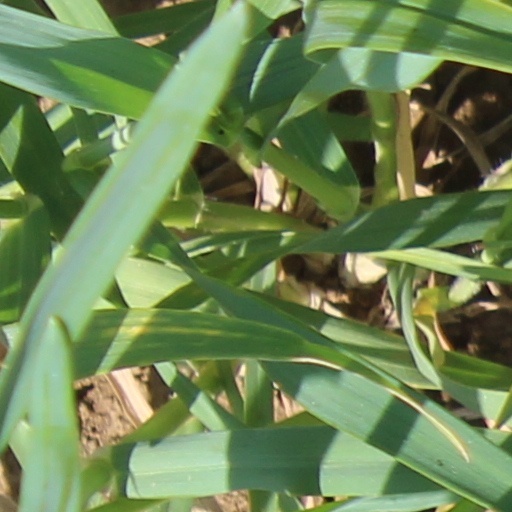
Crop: wheat